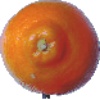
Label: tangelo